Theater & Orchester Heidelberg

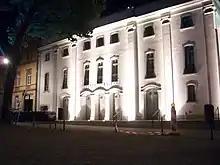
An image of Theater & Orchester Heidelberg

Theater & Orchester Heidelberg is a theatre in Heidelberg, Baden-Württemberg. The Heidelberger Stückemarkt, an annual theatre festival and competition for emerging playwrights, is held at the theatre.